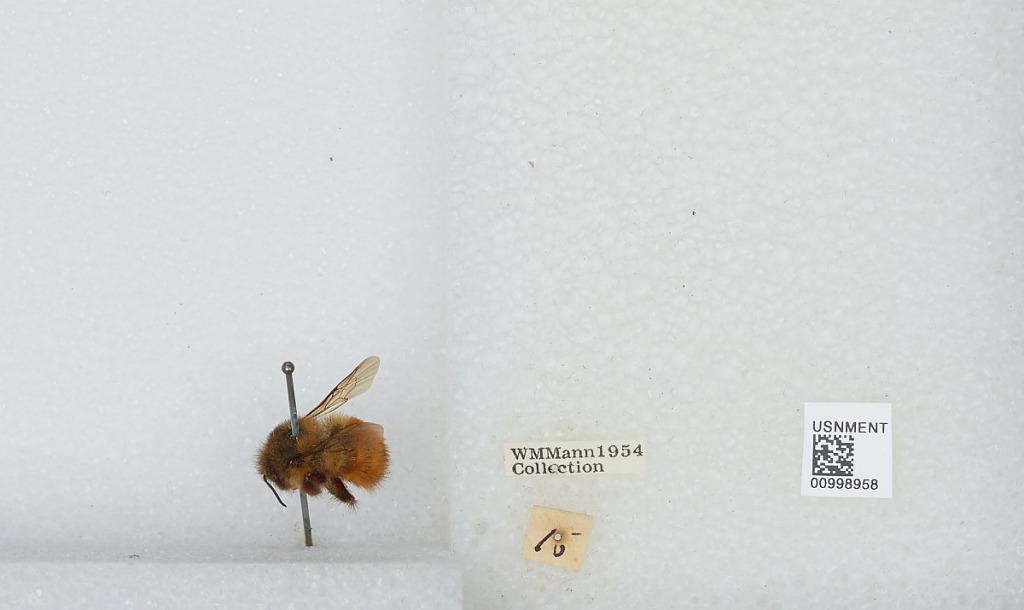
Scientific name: Bombus (Pyrobombus) melanopygus Nylander